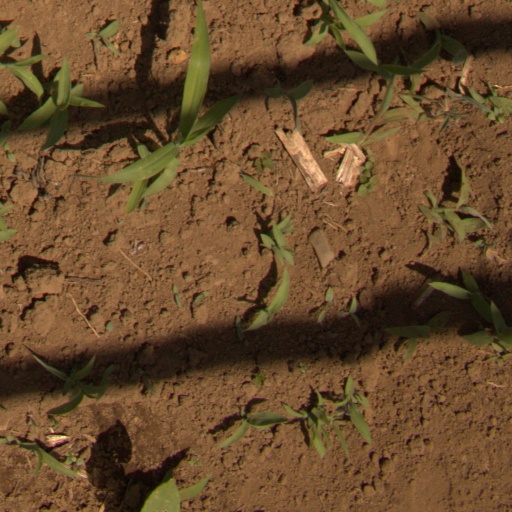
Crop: Jerusalem artichoke